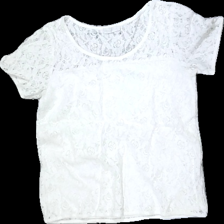
View: front
Type: T-shirt
Category: Ladies
Brand: Stockhlm
Colors: White
Material: 65% Cotton 35% Polyester
Pattern: Lace
Cut: Regular, C-collar
Size: S
Season: All
Price range: 100-150
Recommended usage: Reuse
Description: White lace t-shirt